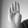
ASL letter: B